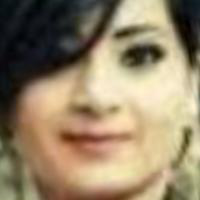
Age group: age 21-30